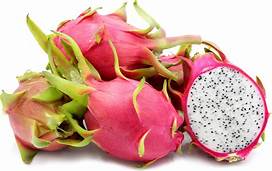
Label: Dragonfruit